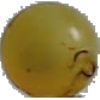
Label: white_grape